Cedar–Riverside station

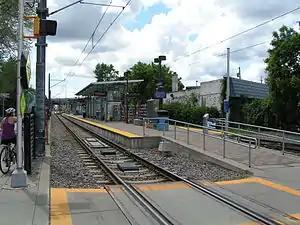
Cedar–Riverside station platform

Cedar–Riverside station is a light rail station on the Blue Line in Minneapolis, Minnesota.